Mosaic (church)

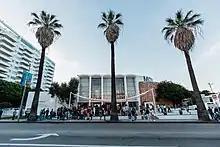
Mosaic Hollywood

Mosaic Hollywood launched in 2011 at the former "Fifth Church of Christ, Scientist" building. The 1959 structure is located at the intersection of Hollywood Boulevard and La Brea Avenue and has been designated a Los Angeles Historic-Cultural Monument.